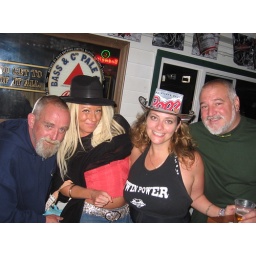
The Heaters rock Americade at Duffy's Tavern in Lake George, one of the country's biggest motorcycle rallies.